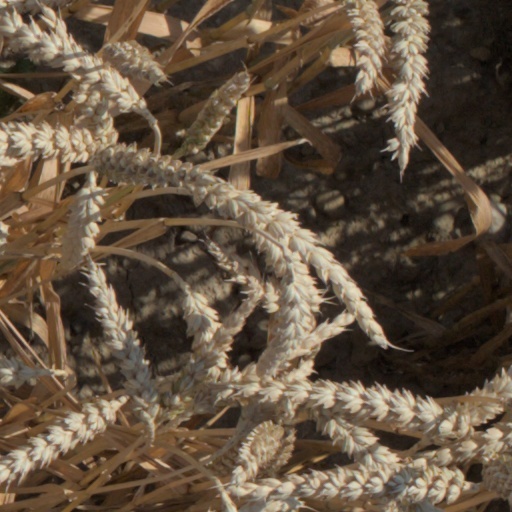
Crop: wheat